Concepción Espejel

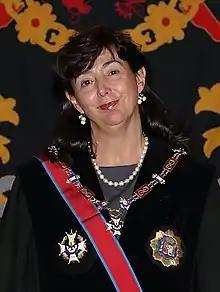
Espejel in 2011

Concepción Espejel Jorquera (born 15 September 1959) is a Spanish magistrate, member of the Constitutional Court of Spain since 2021.